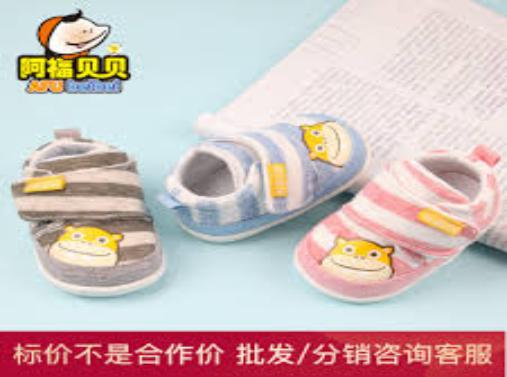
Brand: AFuBeiBei
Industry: Clothes